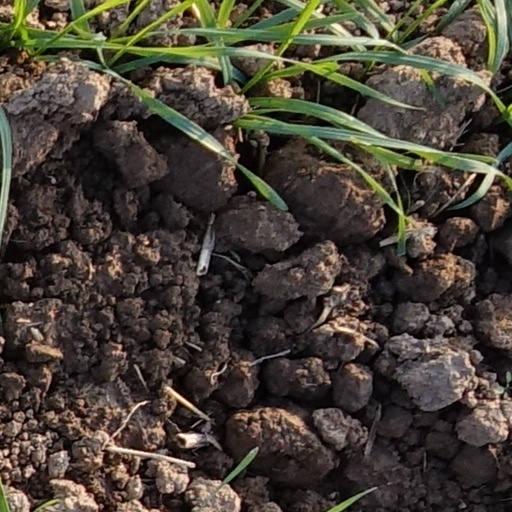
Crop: wheat